Maitland, Nova Scotia

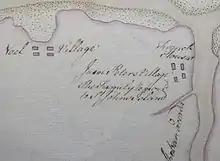
Charles Morris Map of Maitland, 1752 (inset)

Maitland was settled by Jean Denis Pitre (i.e., Peters), son of Jean Denis Pitre, prior to the Acadian Expulsion. Several of Pitre's children married the children of Noel Doiron and Robert Henry from the neighboring communities of Vil Noel (Noel, Nova Scotia) and Vil Robere respectively. In 1750 the Acadians at Maitland joined the Acadian Exodus during Father Le Loutre's War and moved to Riviere Nord-Est, Ile St. Jean (present-day Hillsborough River (Prince Edward Island)). The former inhabitants of Maitland died in 1758 during the Expulsion of the Acadians in the sinking of the "Duke William"